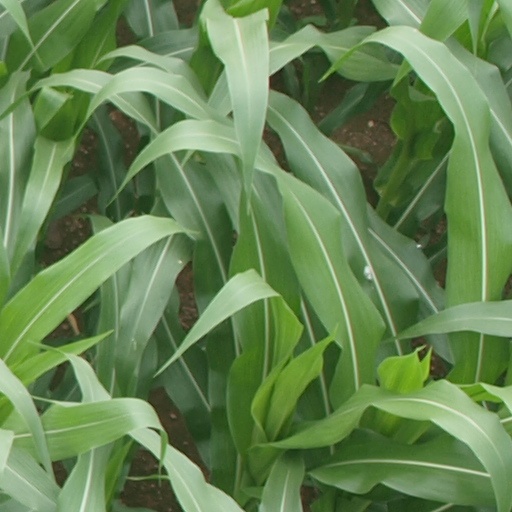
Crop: maize; corn